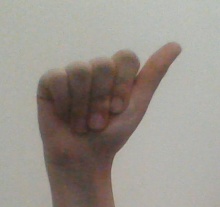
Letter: dhad